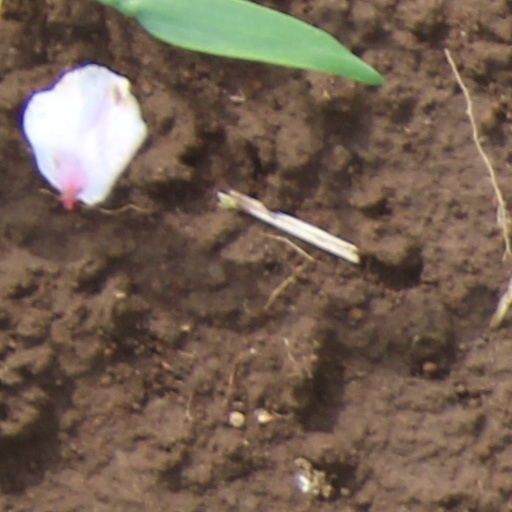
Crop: wheat